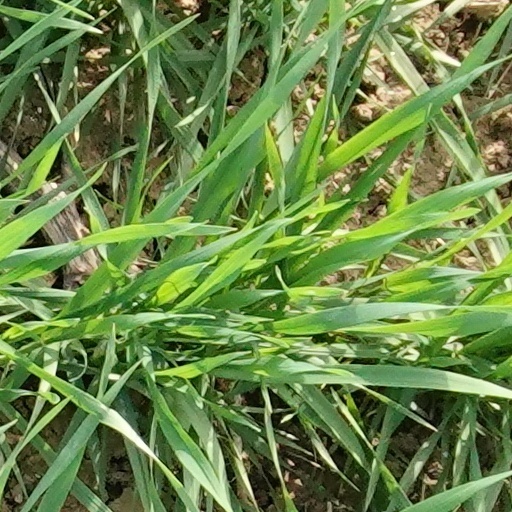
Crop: wheat